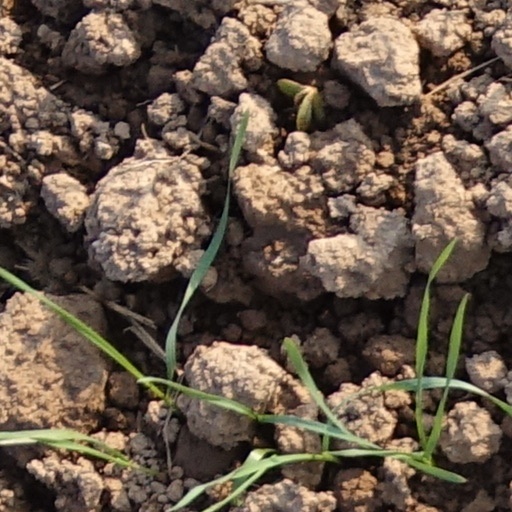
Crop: wheat